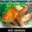
Label: aquarium_fish